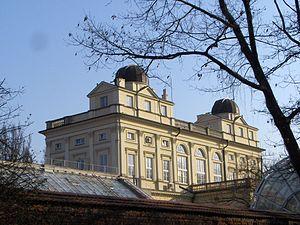
Adam Josef Ignacy Prażmowski ['adam praʃ'mɔfski] est un astronome et astrophysicien polonais naturalisé français. En 1860, alors qu'il est assistant à l'Observatoire de Varsovie, il découvre la polarisation de la lumière émise par la couronne solaire. En 1863, il émigre à Paris, s'associe à Edmund Hartnack et produit des instruments d'optique réputés.